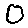
Label: 0